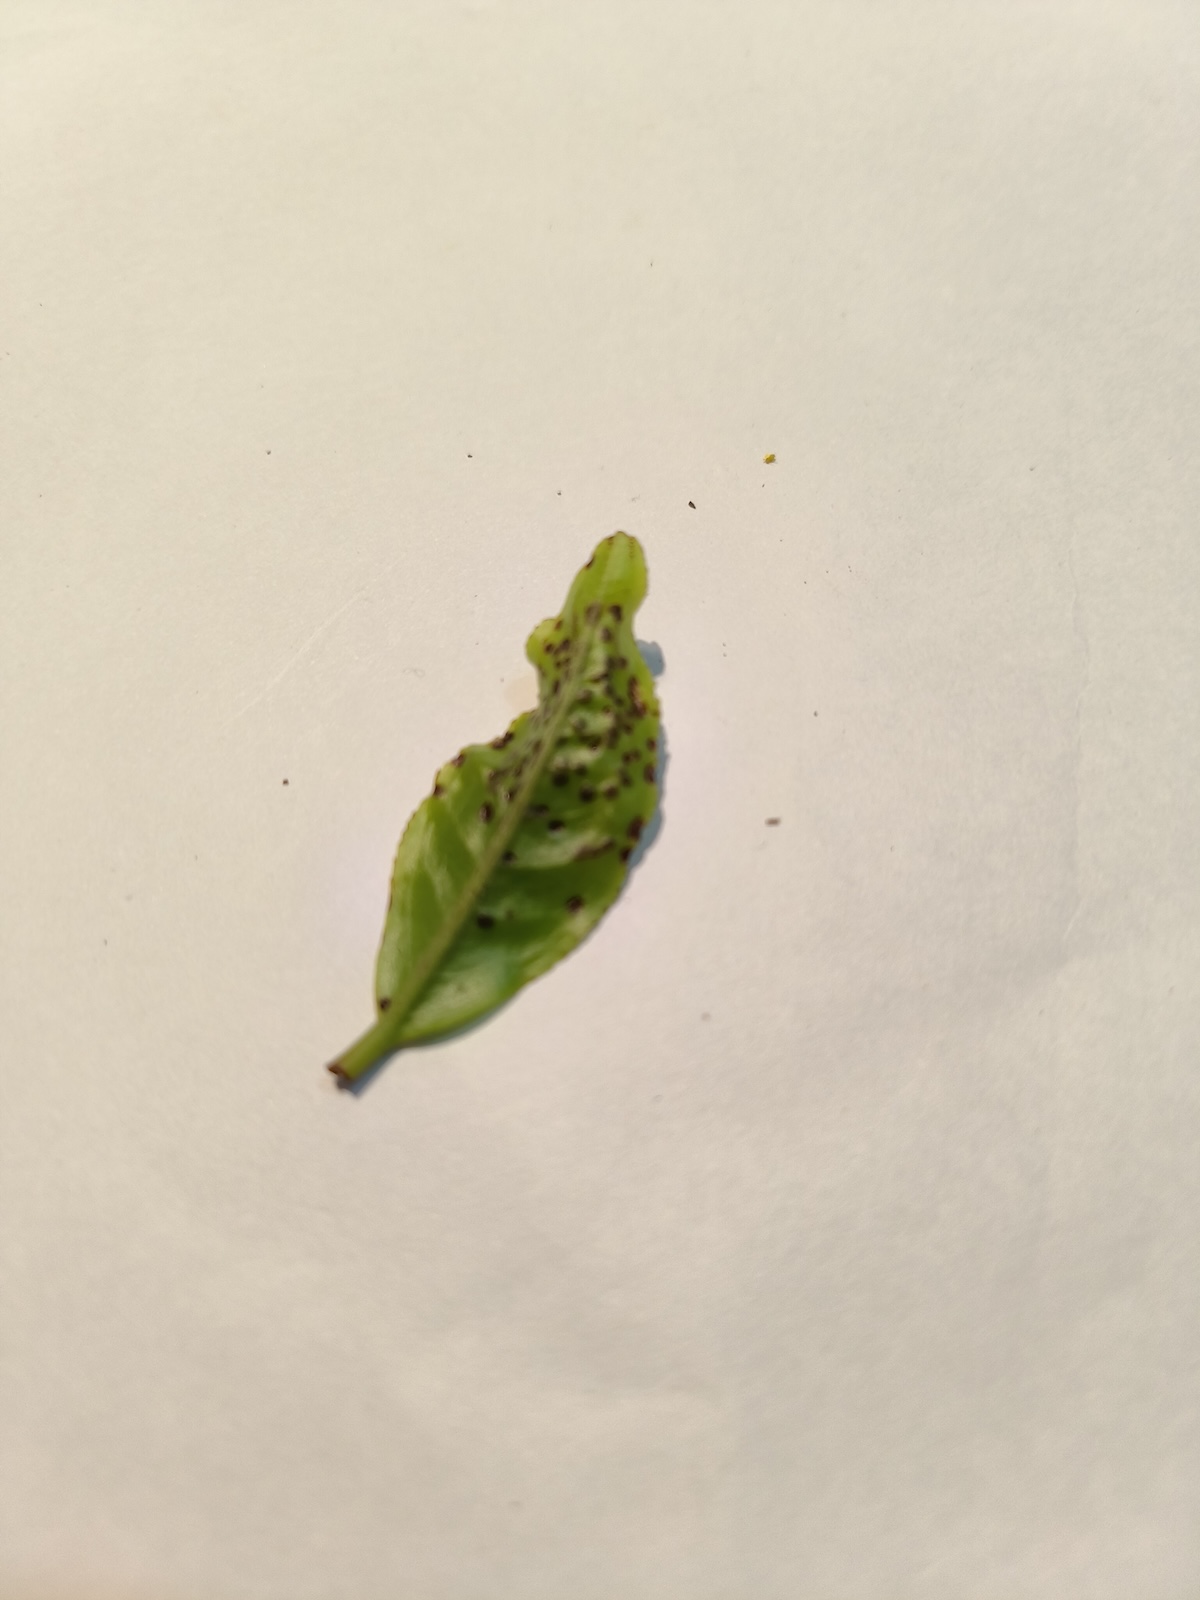
Label: Helopeltis